1980s in music

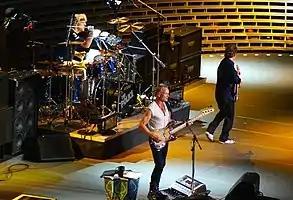
The Police, regarded by "Rolling Stone" as "possibly the biggest band in the world", November 1983.

In the 1980s, dance music records made using only electronic instruments became increasingly popular, largely influenced by the electronic music of Kraftwerk and 1970s disco music. Such music was originally born of and popularized via regional nightclub scenes in the 1980s and became the predominant type of music played in discothèques as well as the rave scene.